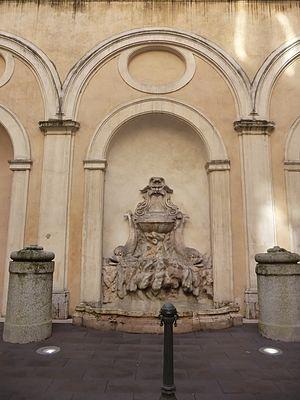
Le Palais Petroni Cenci Bolognetti, également connu sous le nom de Palais Cenci-Bolognetti, est un palais rococo de Rome situé sur la Piazza del Gesù, dans le rione Pigna, près de l'église du Gesù.